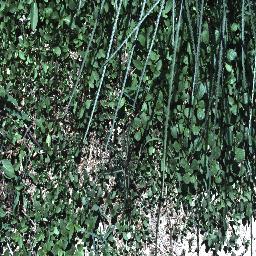
Label: parkinsonia